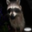
Label: raccoon